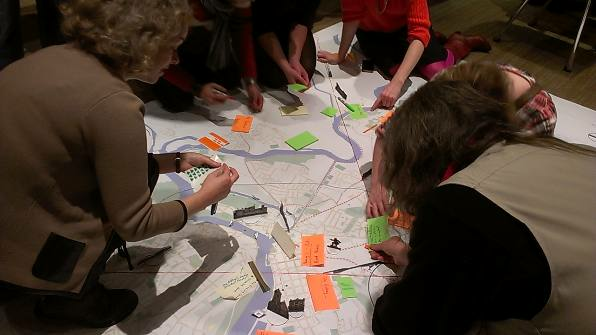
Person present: No